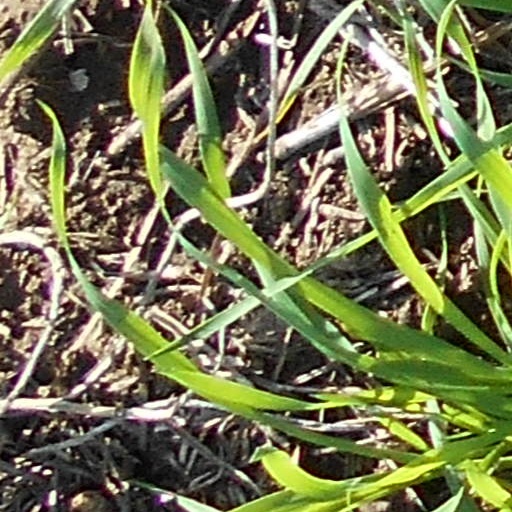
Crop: wheat